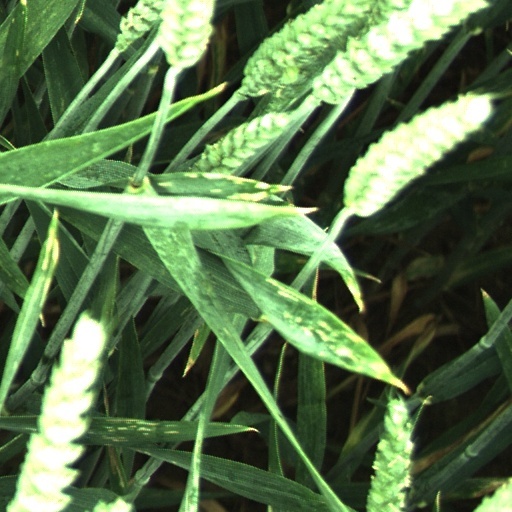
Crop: wheat